Gendarmerie General Command

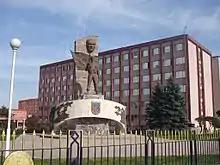
Gendarmerie General Command Headquarters

The Gendarmerie General Command has jurisdiction over 93 percent of Turkey's territory, focusing on rural and border areas, and serves approximately 20 percent of the population. The remaining areas fall under the jurisdiction of the police department.